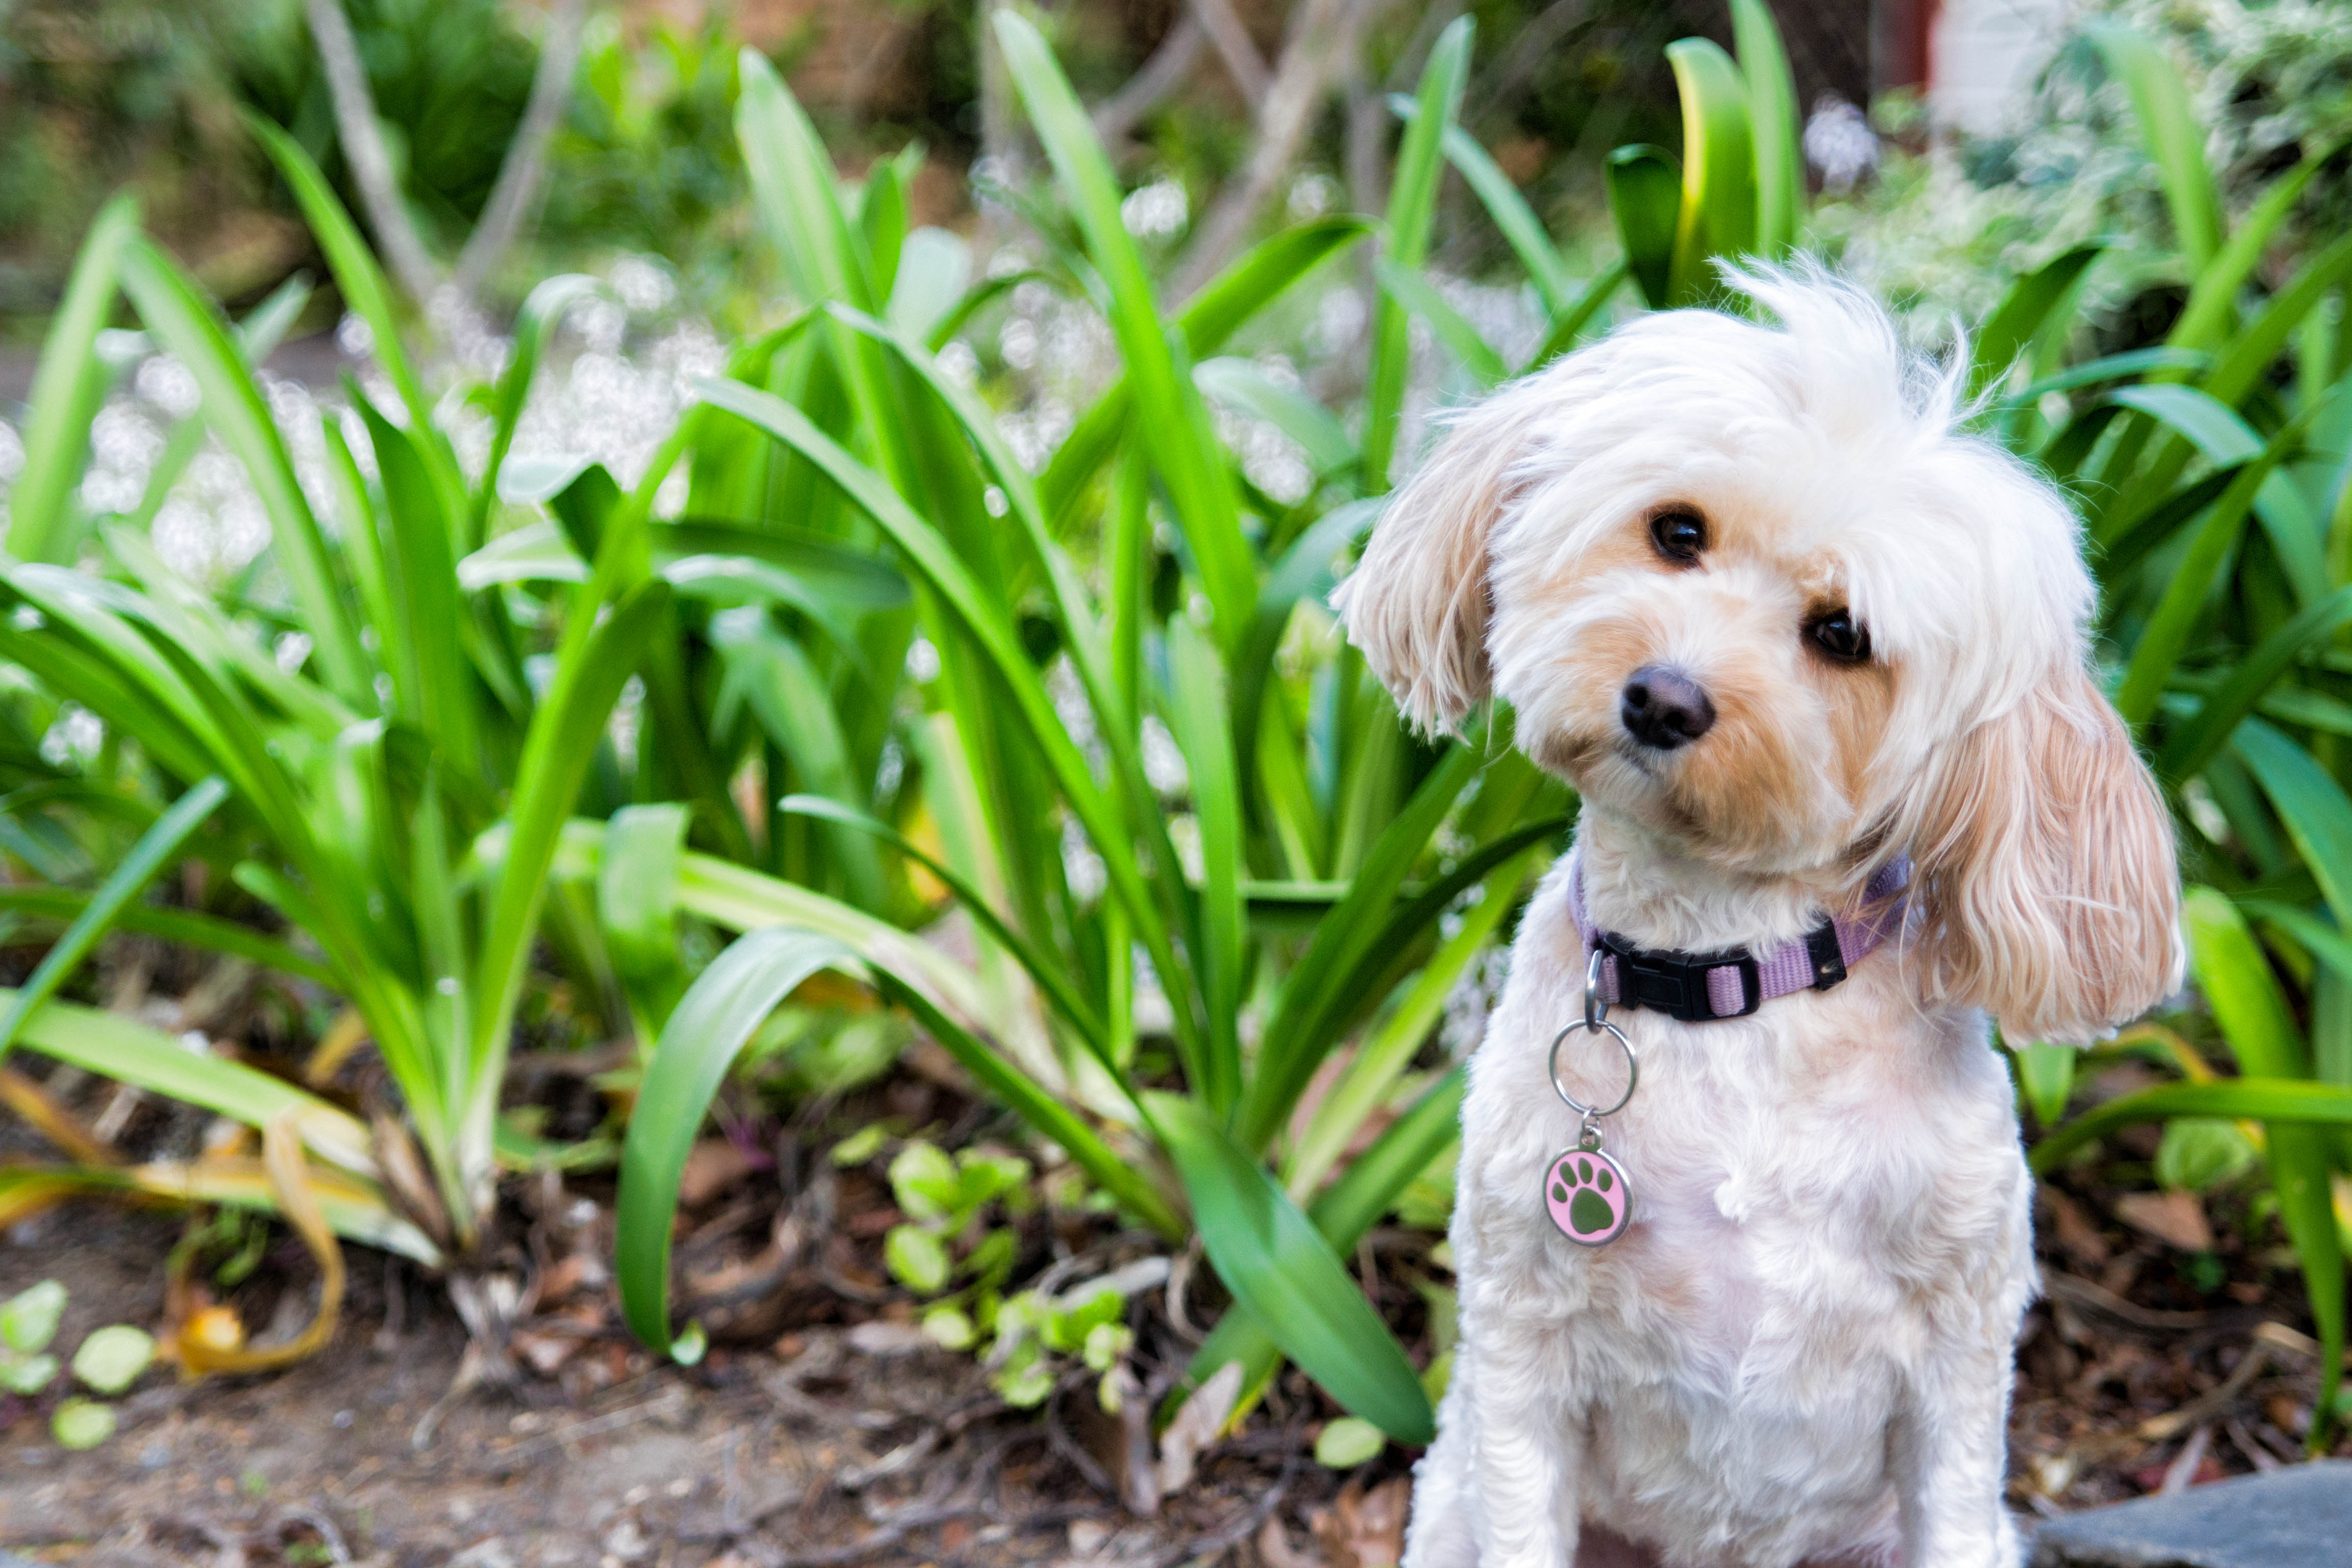
grass, lawn, flower, puppy, dog, mammal, vertebrate, dog breed, bella, cavoodle, cavapoo, cockapoo, havanese, dog like mammal, schnoodle, dog crossbreeds, cavachon, poodle crossbreed